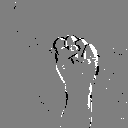
ASL letter: s